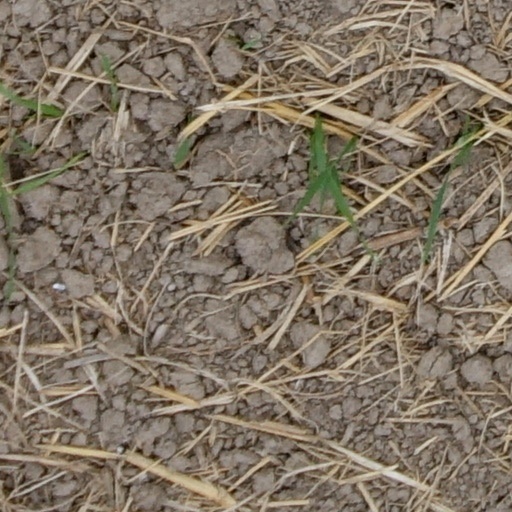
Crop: wheat